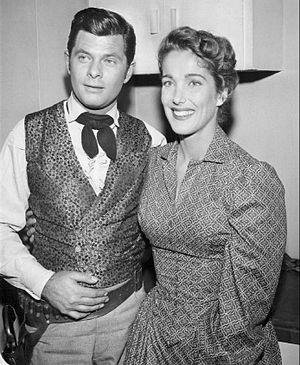
Julie Adams est une actrice américaine née le 17 octobre 1926 à Waterloo dans l'Iowa et morte à Los Angeles le 3 février 2019.